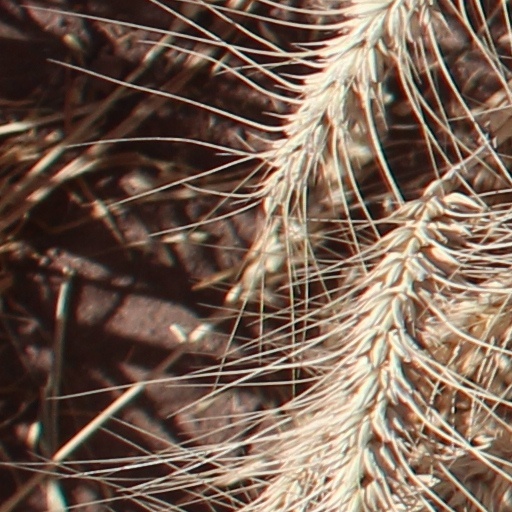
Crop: wheat